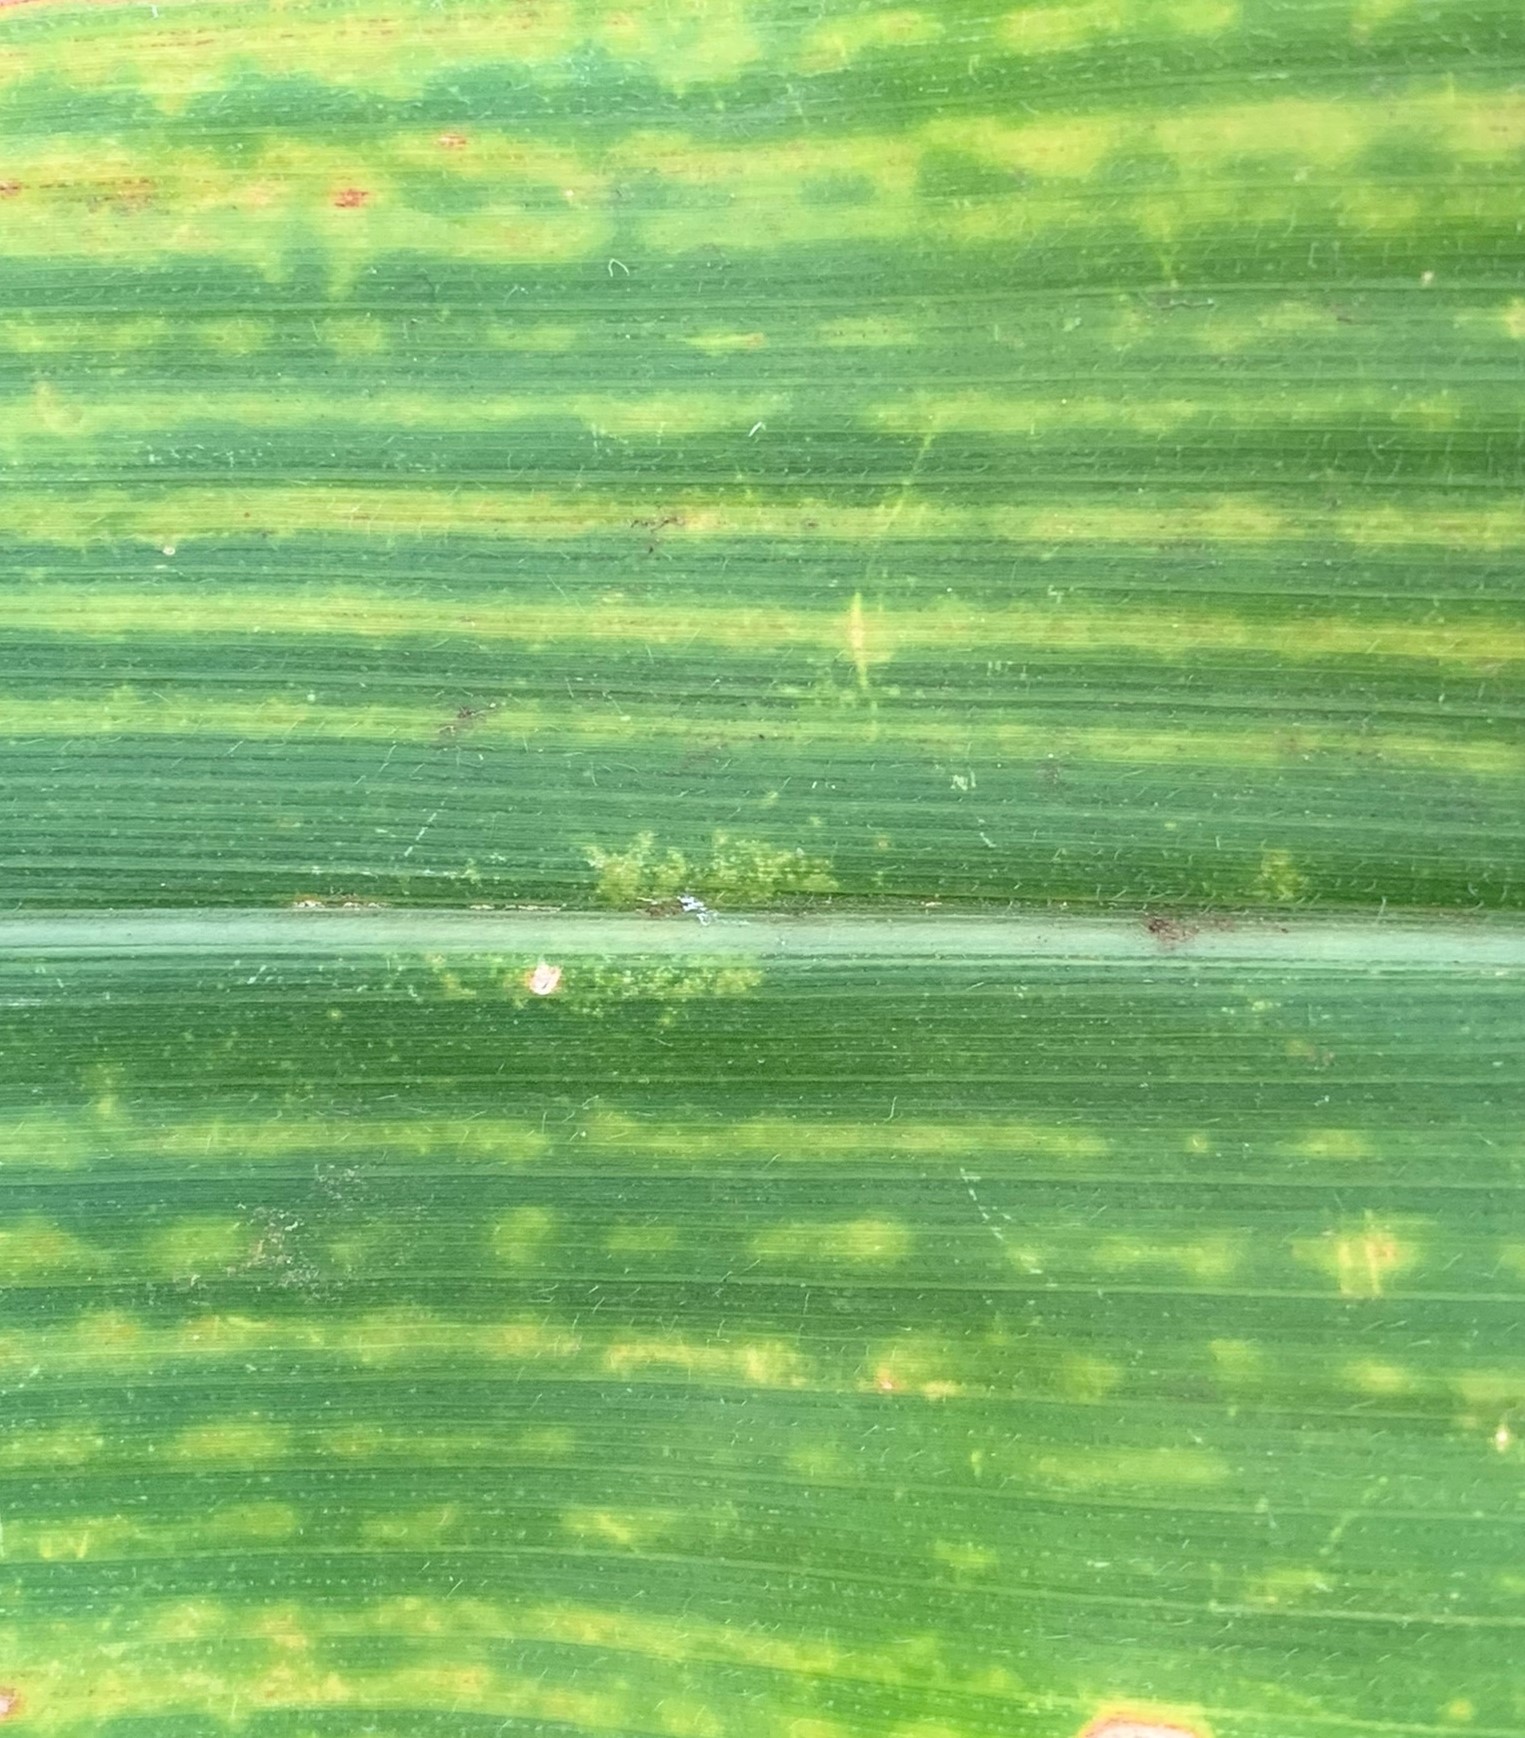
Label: MLN